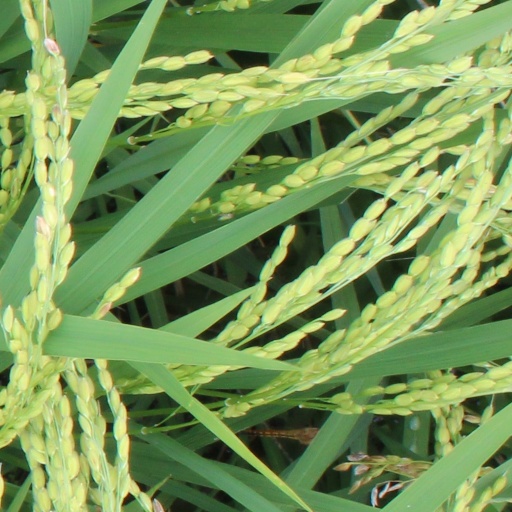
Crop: rice